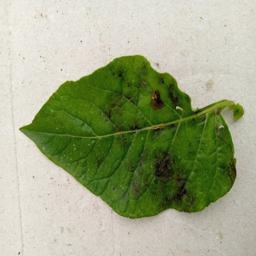
Etiqueta: Late Blight